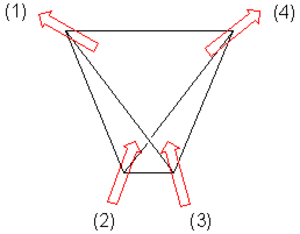
Expliquer la stabilité d'un solide est une question centrale en physique de la matière condensée. Possibles dans le cas des molécules, les calculs quantiques les plus précis montrent souvent une grande diversité pour les configurations atomiques de faible énergie. Du fait de leur taille macroscopique, et donc du nombre astronomique d'atomes mis en jeu, la même étude pour les solides impose que de nombreuses approximations soient faites pour calculer leur énergie de cohésion. Bien que certains effets structuraux fins ne soient expliqués que par l'intervention de critères quantiques, il est toujours bien utile de pouvoir approximer l’énergie de cohésion comme une somme d'interactions de type classique, par exemple par des potentiels à deux ou plusieurs termes. Il est alors souvent possible de proposer des règles locales, de nature chimique, qui mènent aux configurations de basse énergie et gouvernent l'ordre structurel ou chimique dans le système considéré.